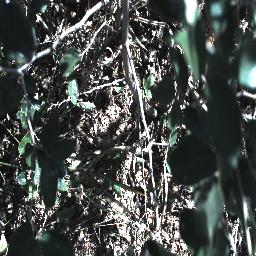
Label: chinee_apple